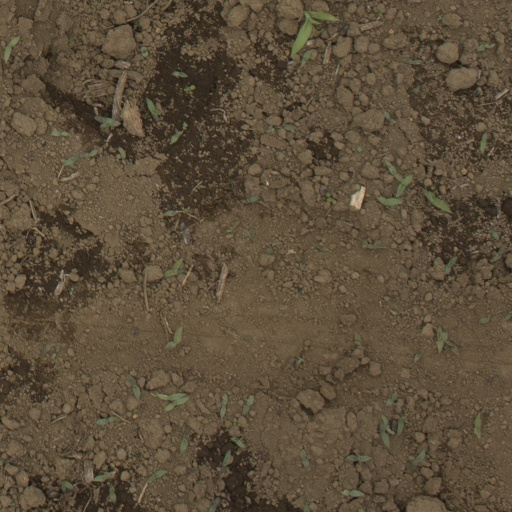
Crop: Jerusalem artichoke